Answer in natural language. Considering the relative positions, is Television (marked B) to the left or right of sofa (marked C)? Choose between the following options: left or right
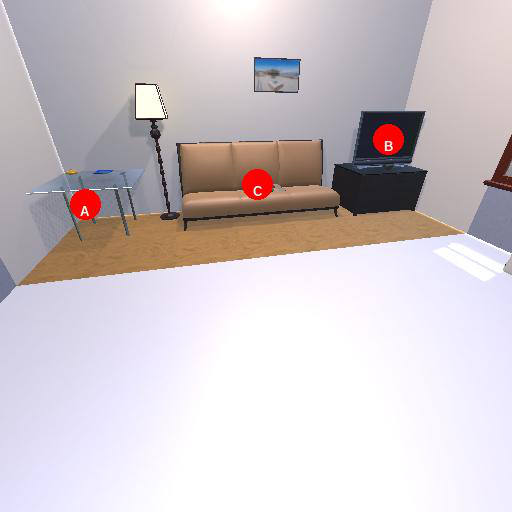
<answer>right</answer>